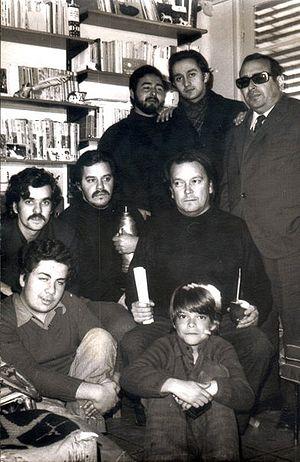
Washington Benavides, né à Tacuarembó le 3 mars 1930 et mort le 24 septembre 2017 à Montevideo, est un poète et musicien uruguayen.